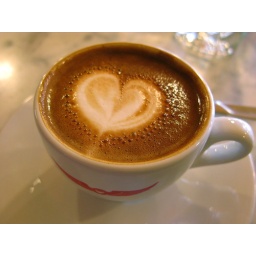
at intelli.LA. the black cat is in a nice place.